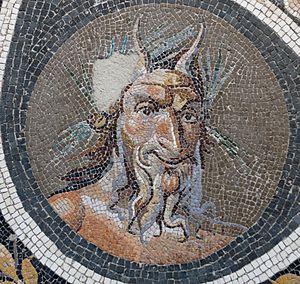
Mosaïque de pavement au buste de Pan. Œuvre romaine, période antonine, 138-192 ap. J.-C. Provenance